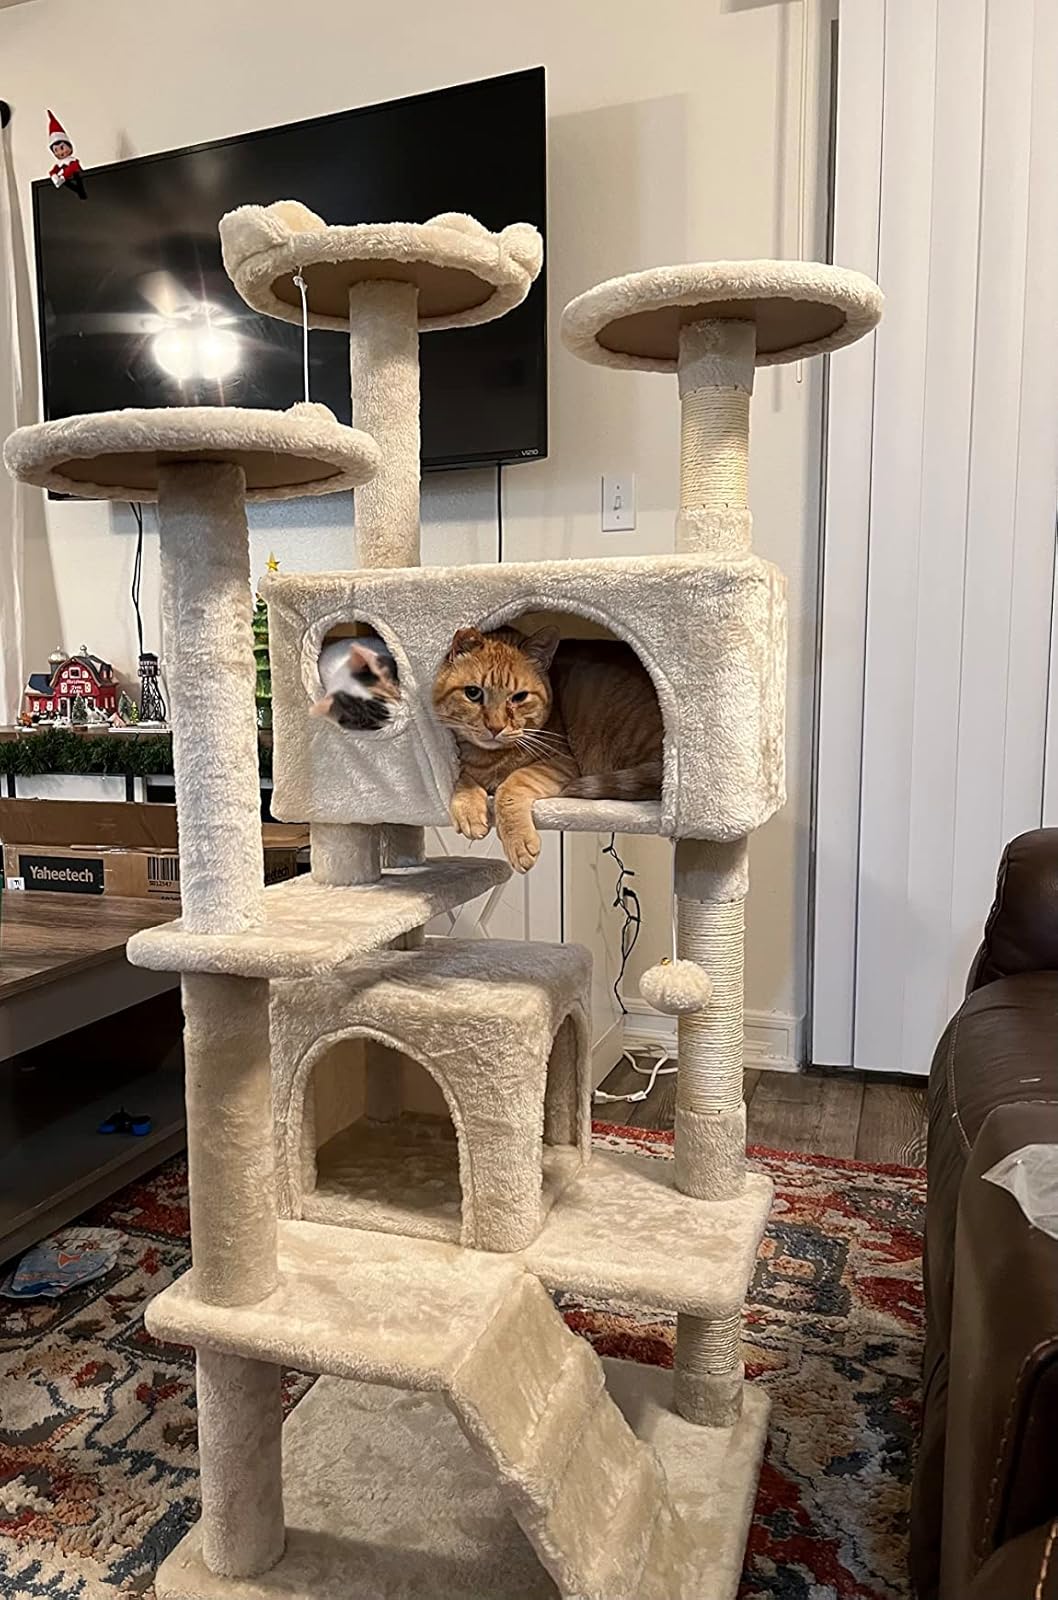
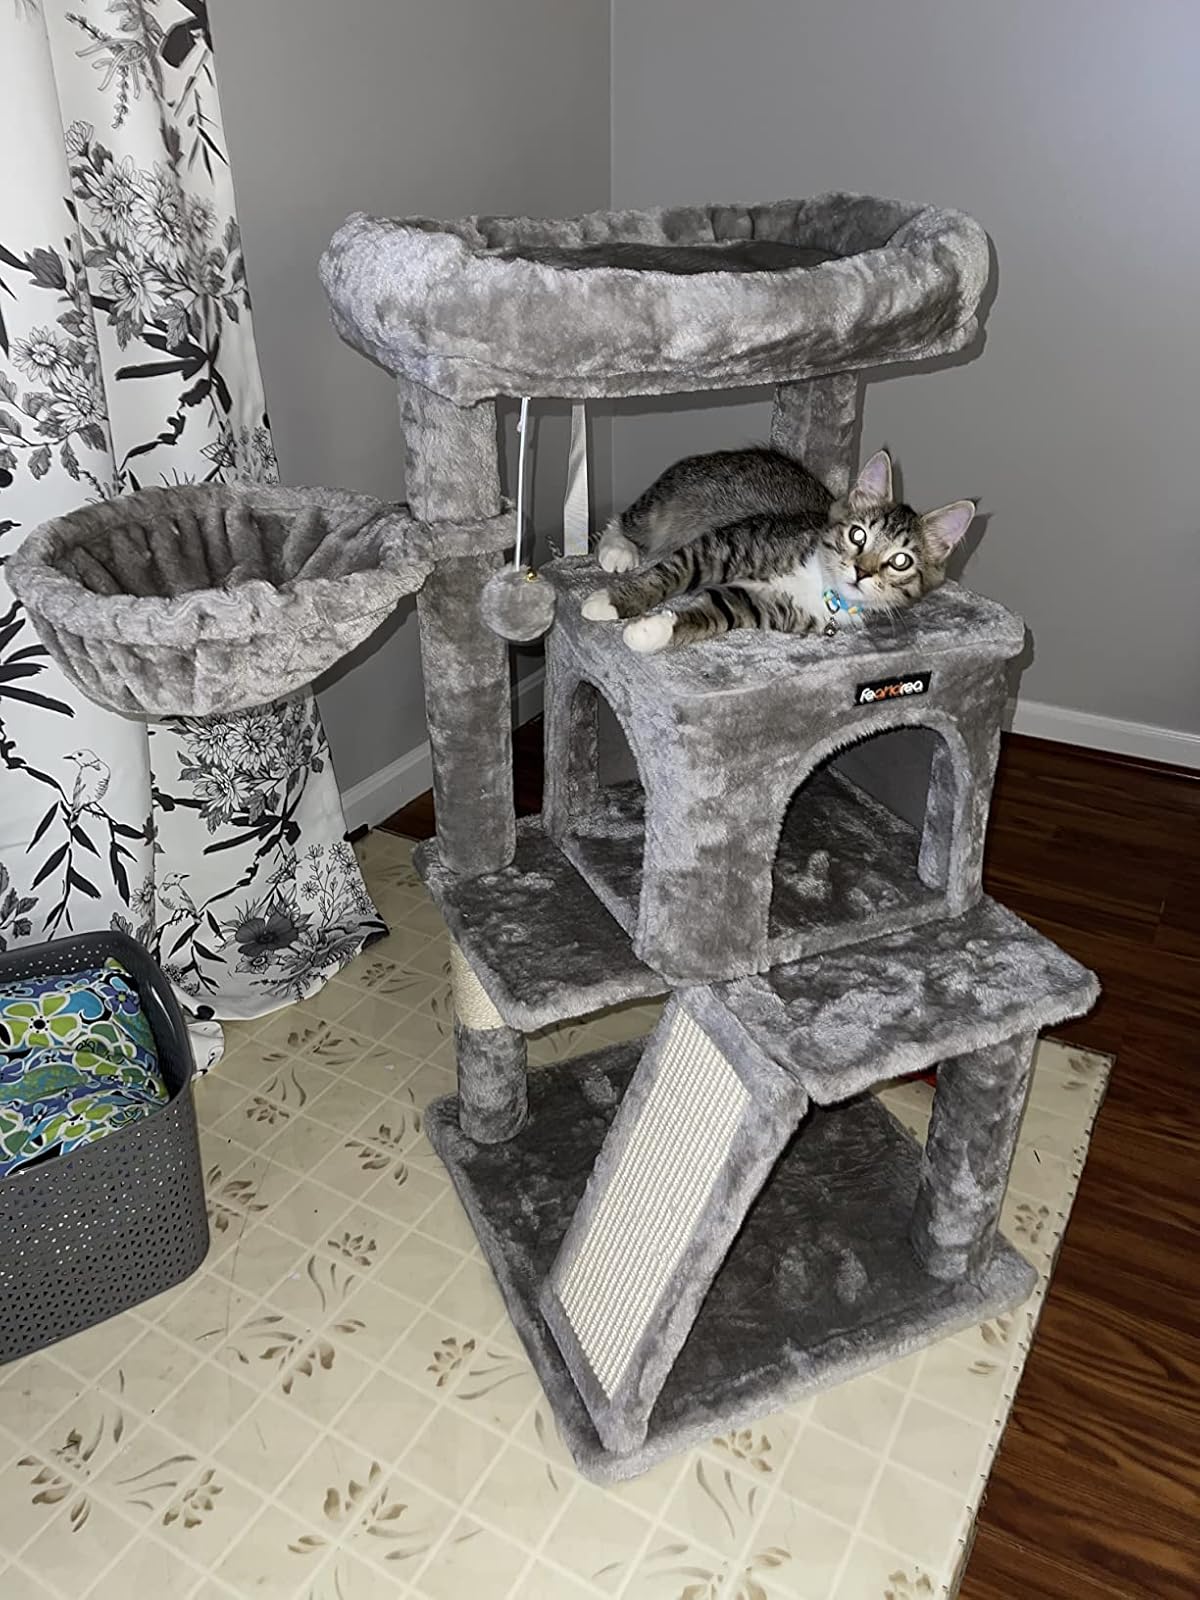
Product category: items_cat tree
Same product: no